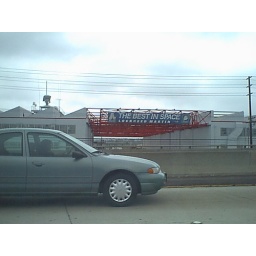
took this just for gurski; it's a plant by the ocean just as you're leaving town.